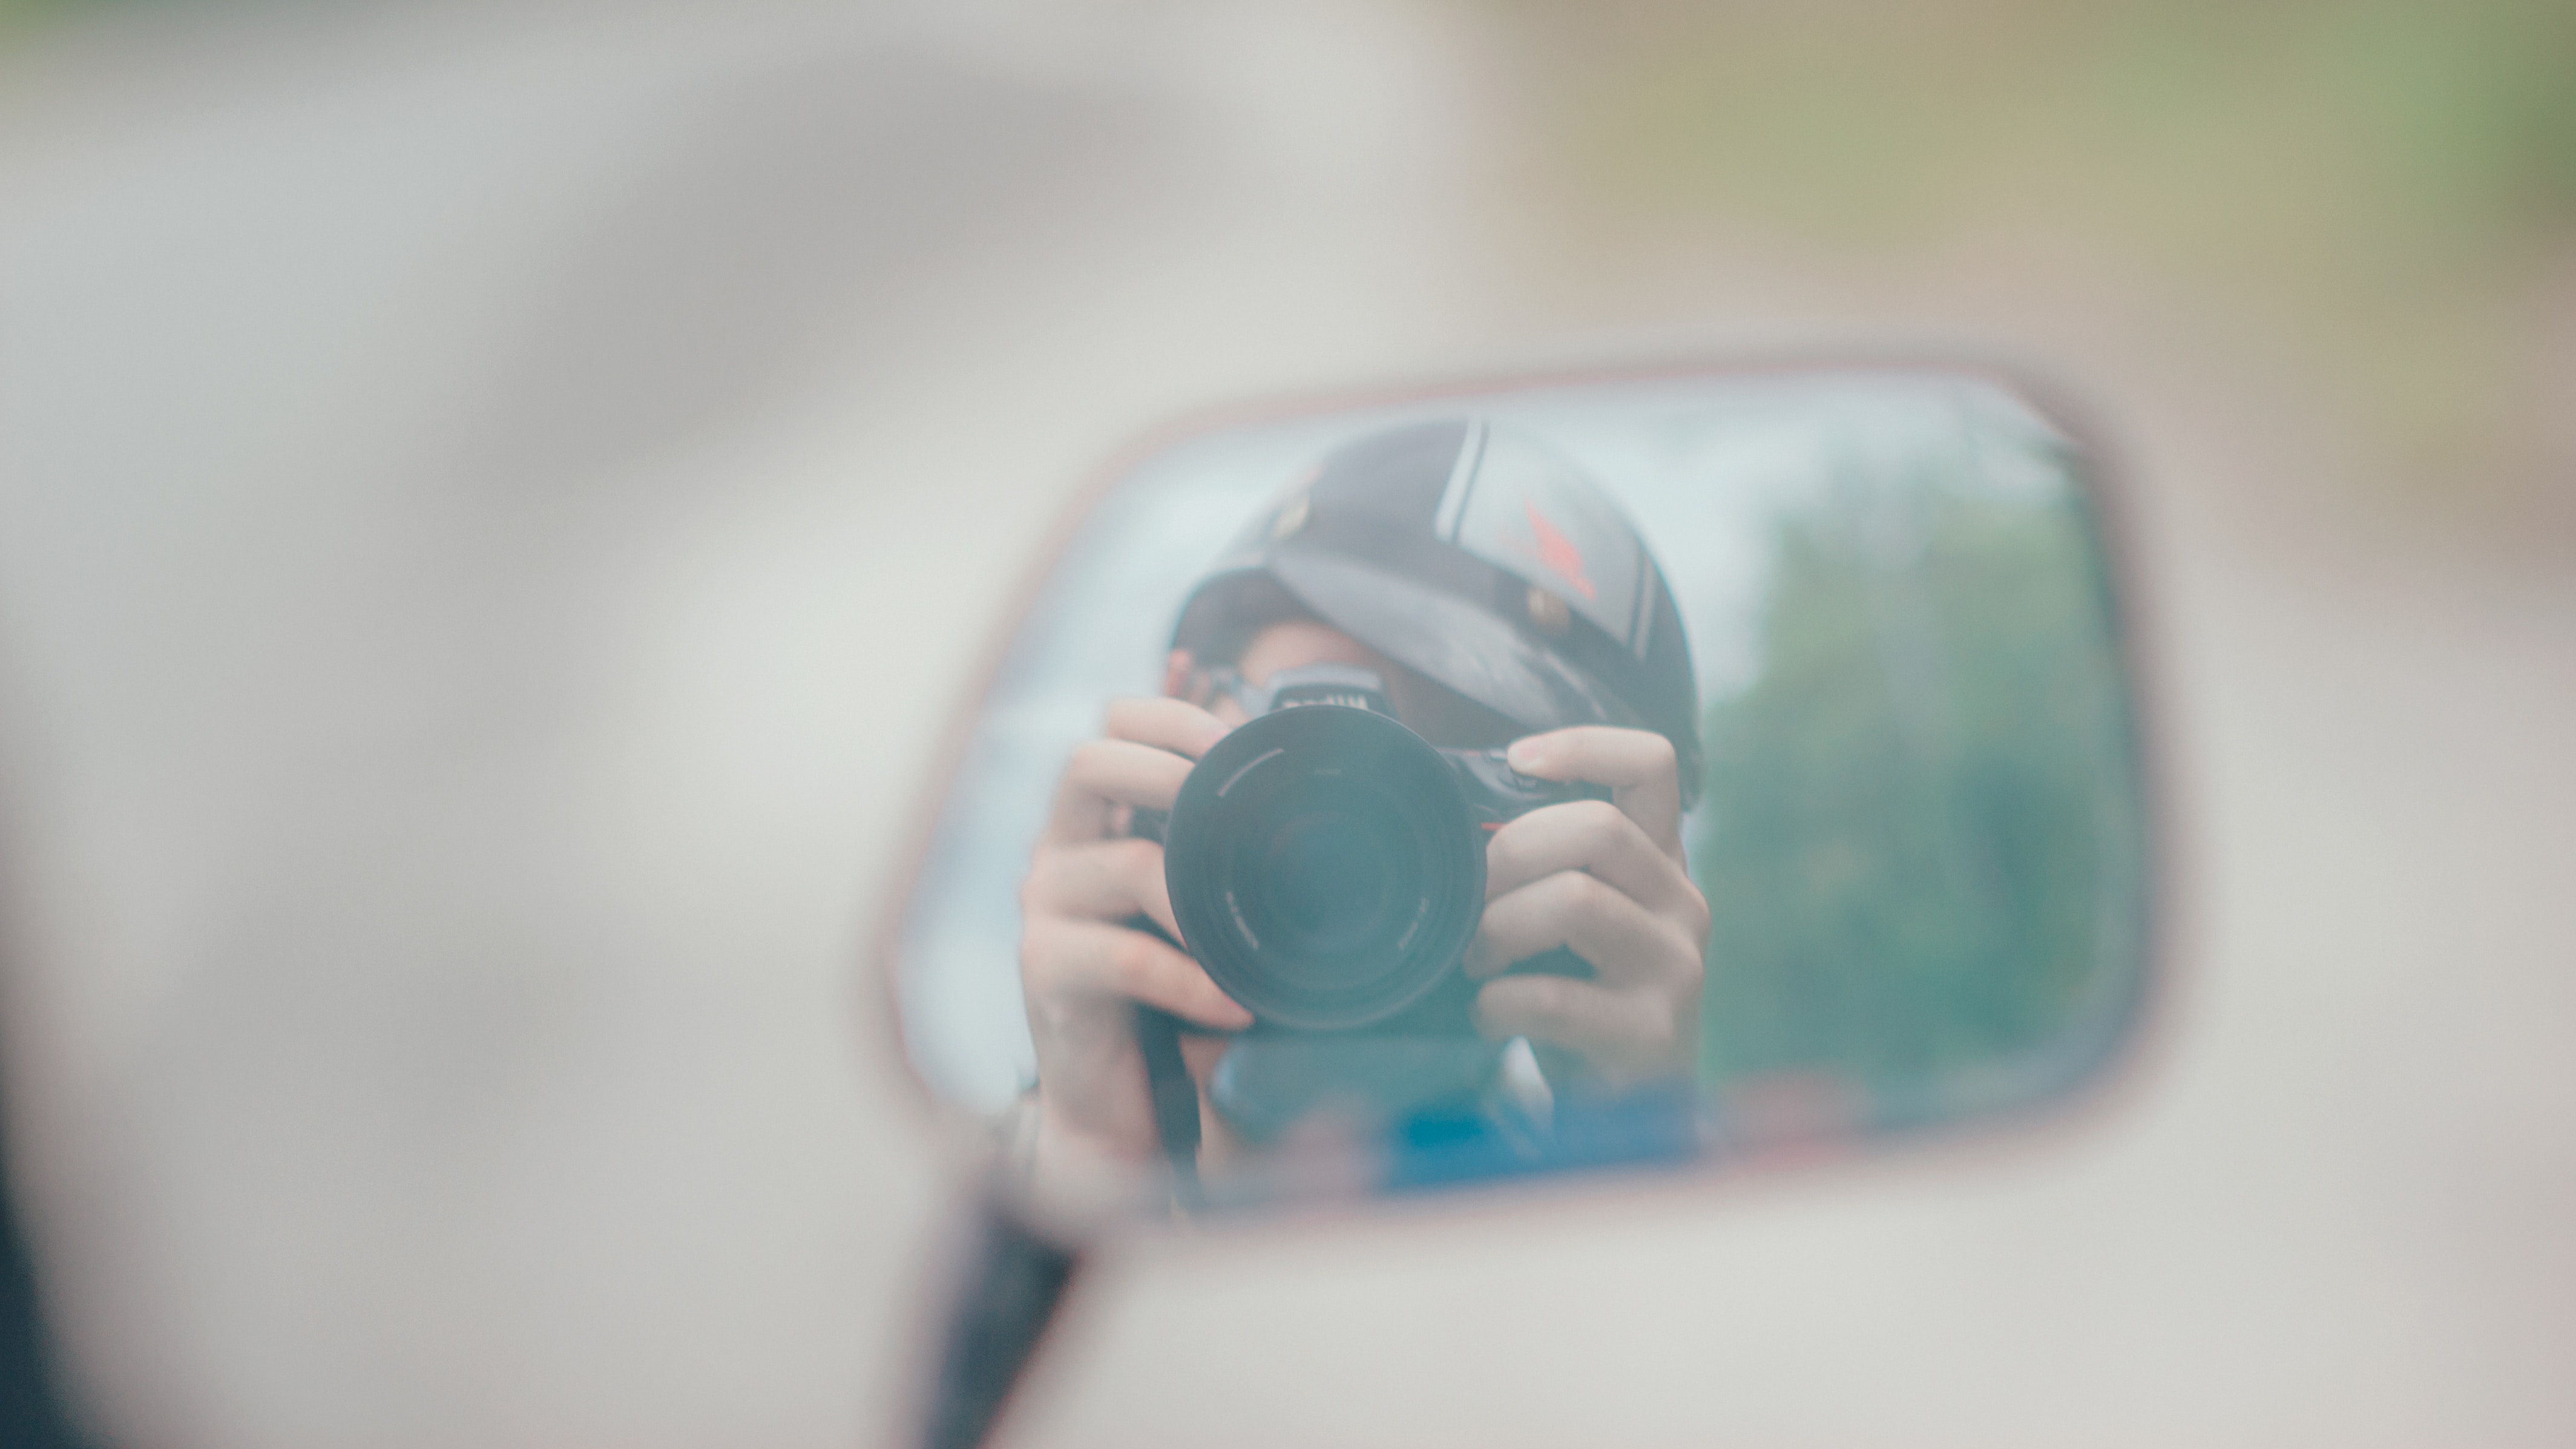
reflection, rear view mirror, hand, automotive mirror, photography, room